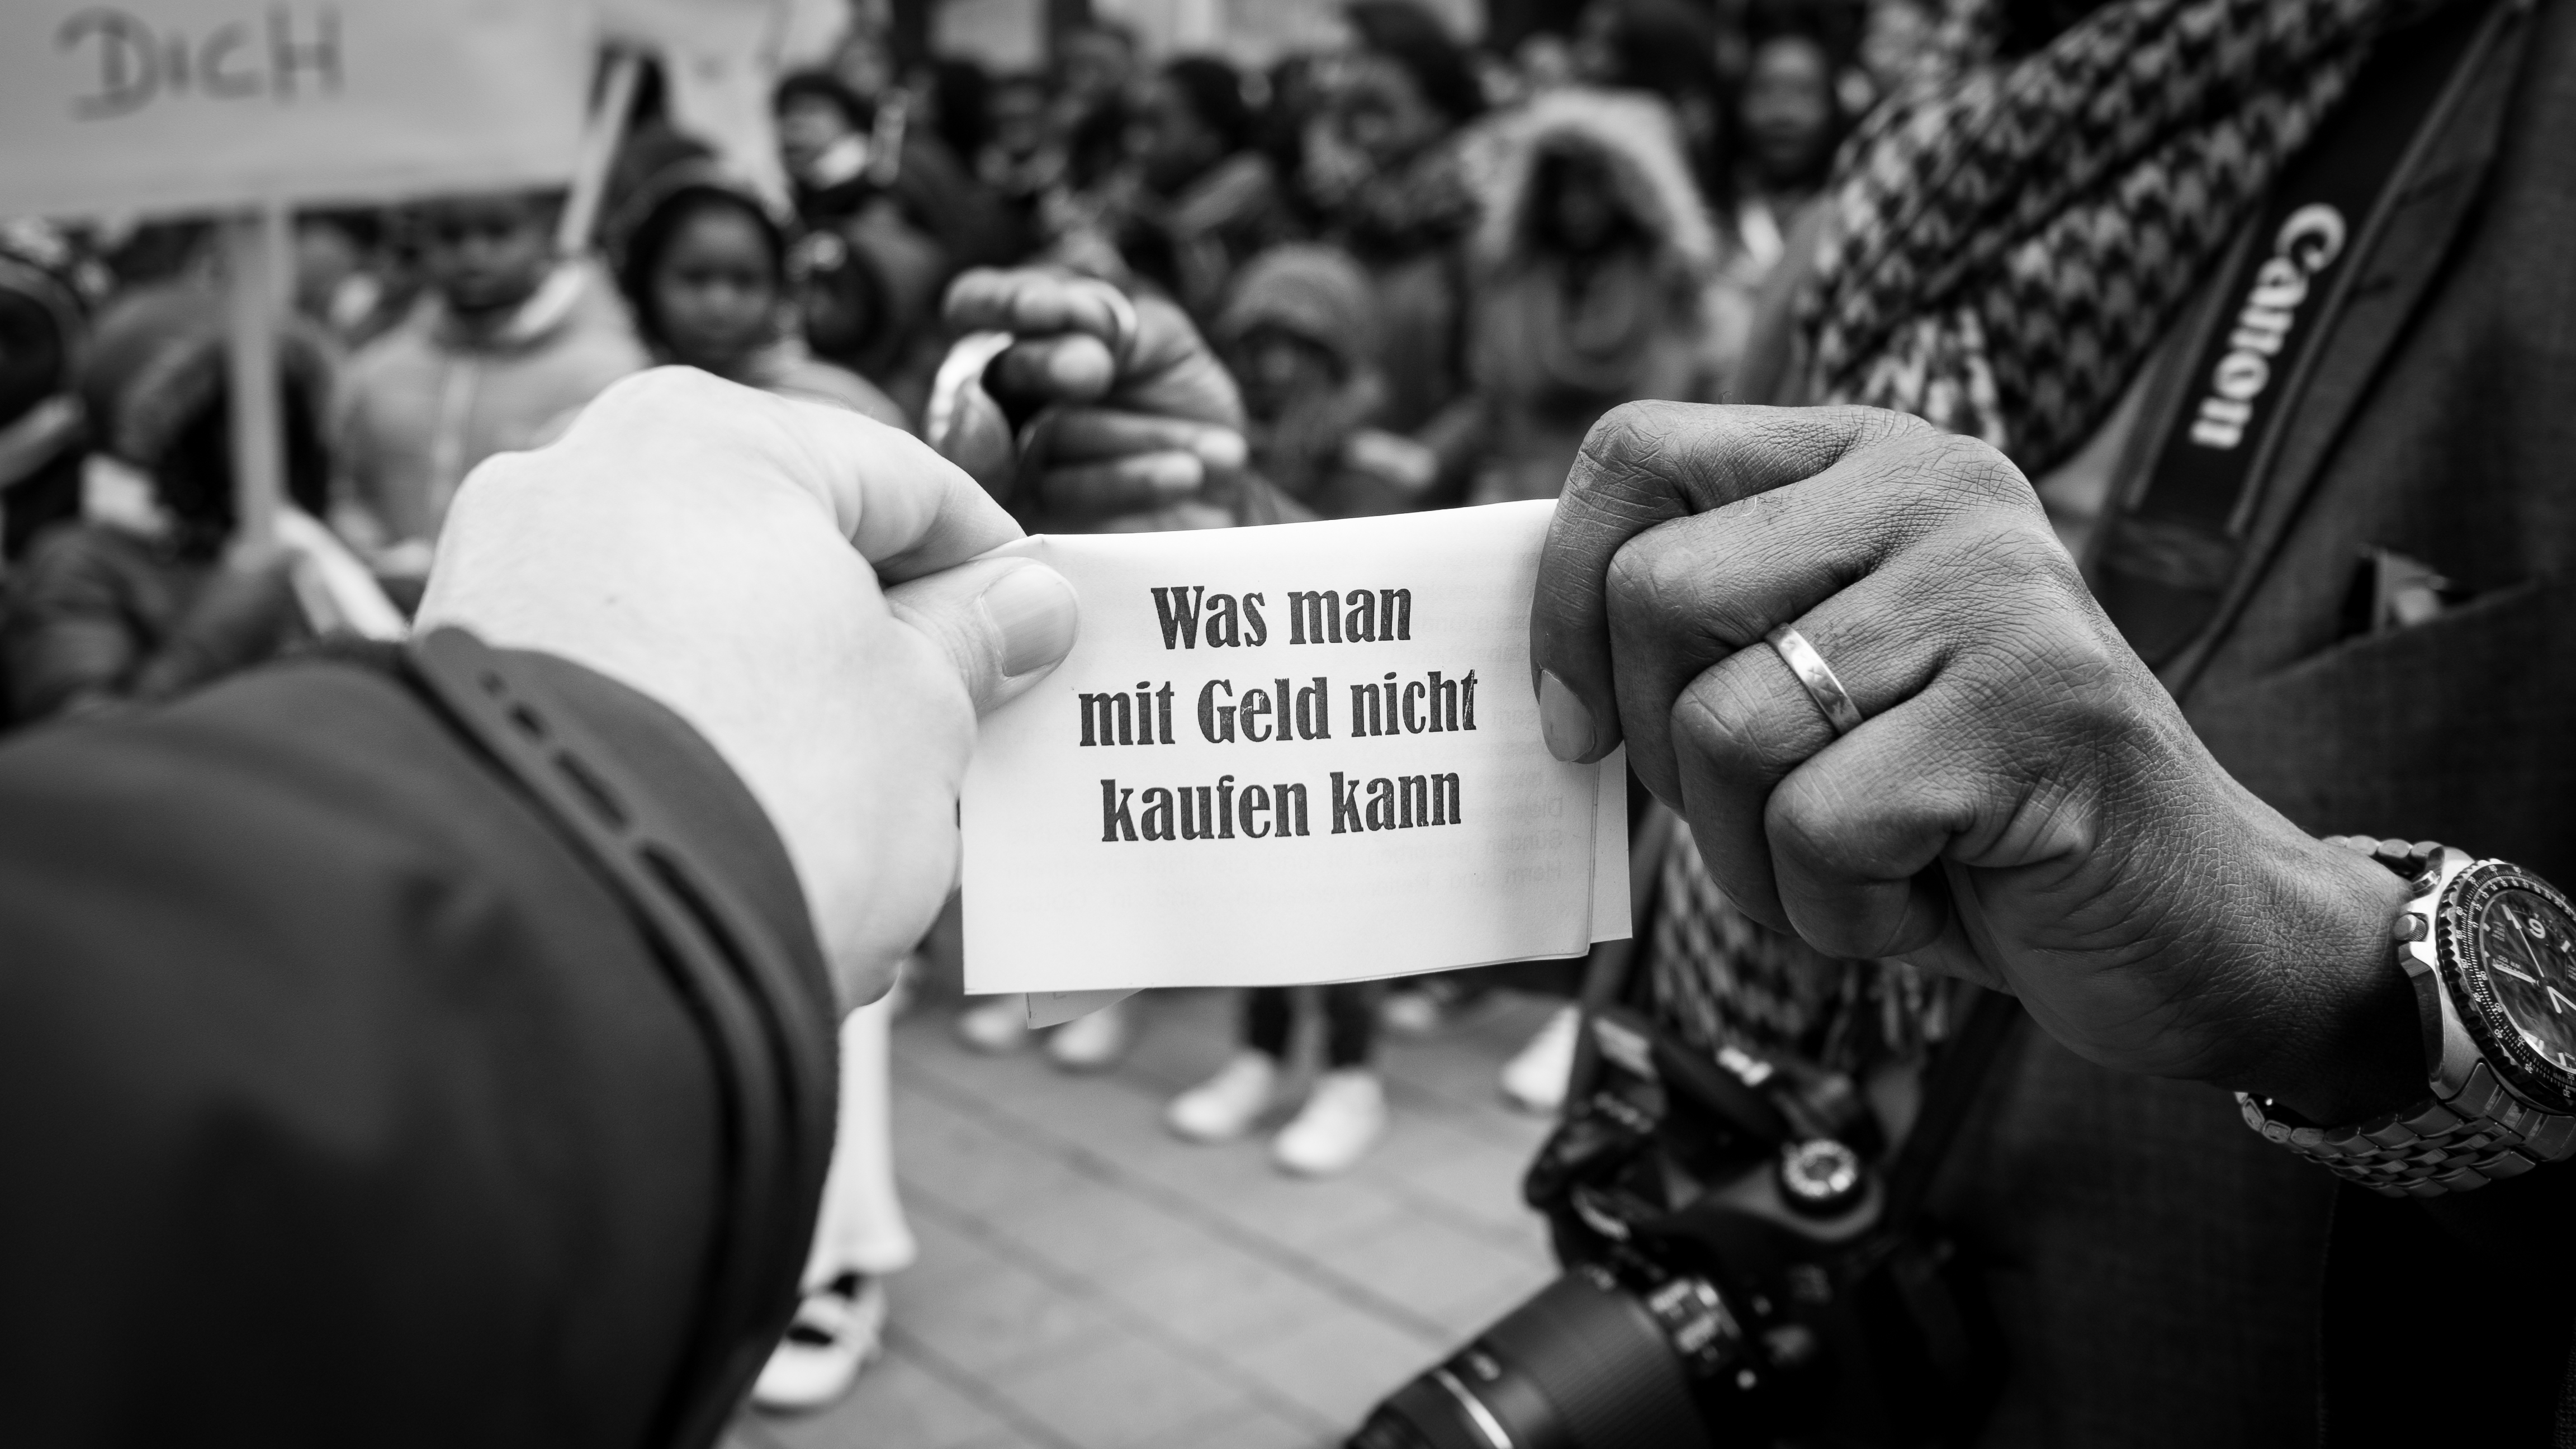
black and white, photography, crowd, black, monochrome, photograph, demonstration, interaction, monochrome photography